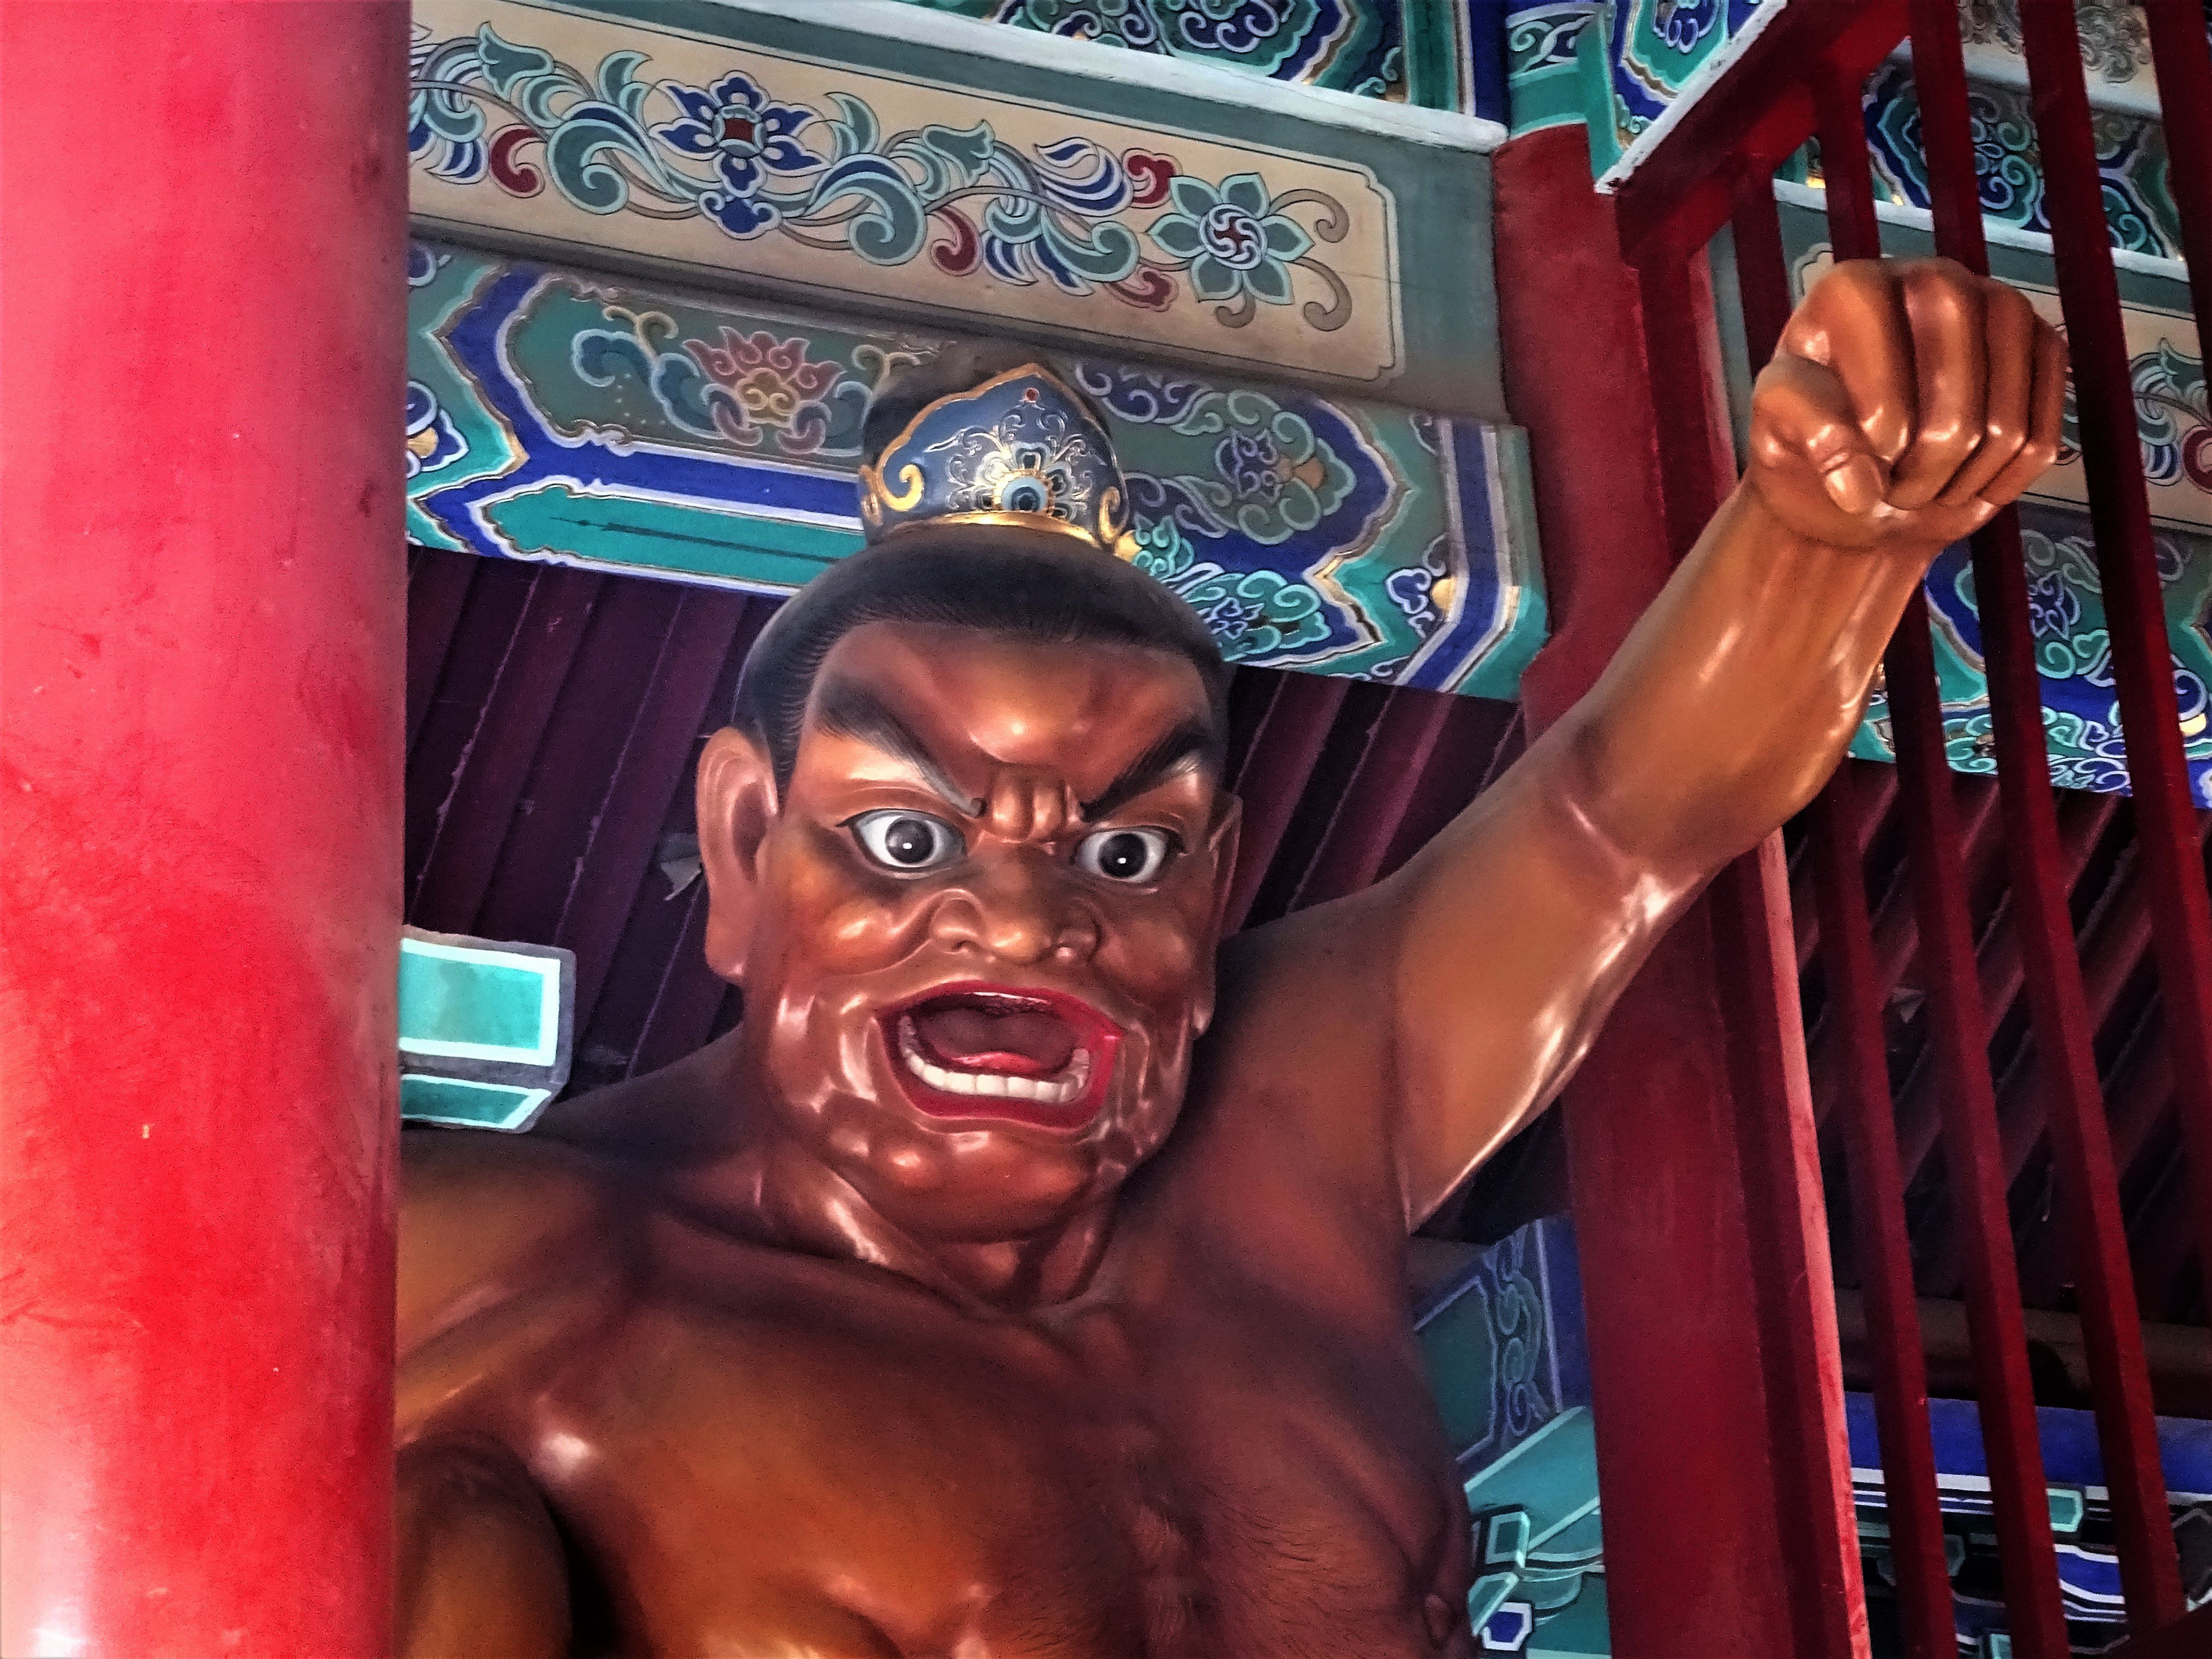
Guardian of the temple.
This image features a furious guardian statue with its fist raised. The statue is positioned beneath an ornate, colorful ceiling. In the background, there are red panels and architectural patterns with beautiful details.
This is a slightly low-angle shot showing a fierce guardian statue inside a temple. The vibrant colors of the statue, the temple's architecture, and the statue’s intense expression evoke a conflicting sense of power, fear, and love for traditional art.
Labels: Body Part, Finger, Hand, Person, Handrail, Adult, Male, Man, Face, Head, Art, Alien, Railing, Emblem, Symbol, Architecture, Building, Temple, Pillar, Prayer, Shrine, Totem, House, Housing, Staircase, Statue, Temple architecture
Camera: SONY DSC-HX400V
Aperture: F4
Exposure: 1/25 sec
ISO: 800
Focal length: 14.7 mm